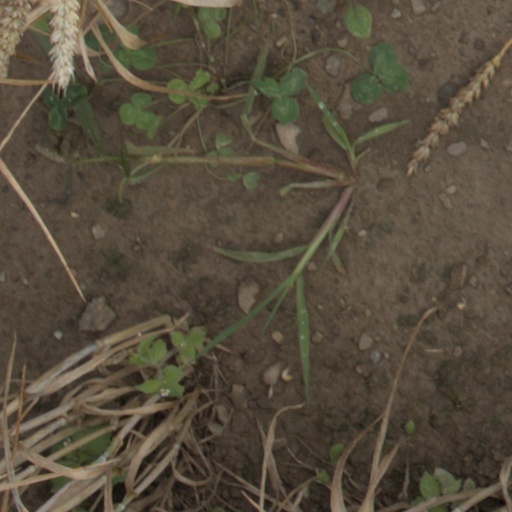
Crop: wheat